Mohammed Dewji

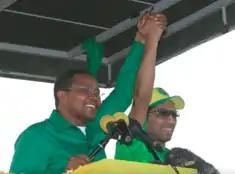

In 2000, Tanzania hosted its second multiparty elections where Dewji, at the age of 25 competed to become the Member of Parliament (MP) for Singida Urban. Despite winning the preliminary votes for the ruling party, Chama Cha Mapinduzi (CCM) with an overwhelming majority, Dewji was deemed too young to hold the parliamentary seat.